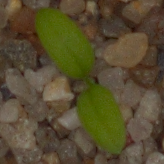
Label: common_chickweed